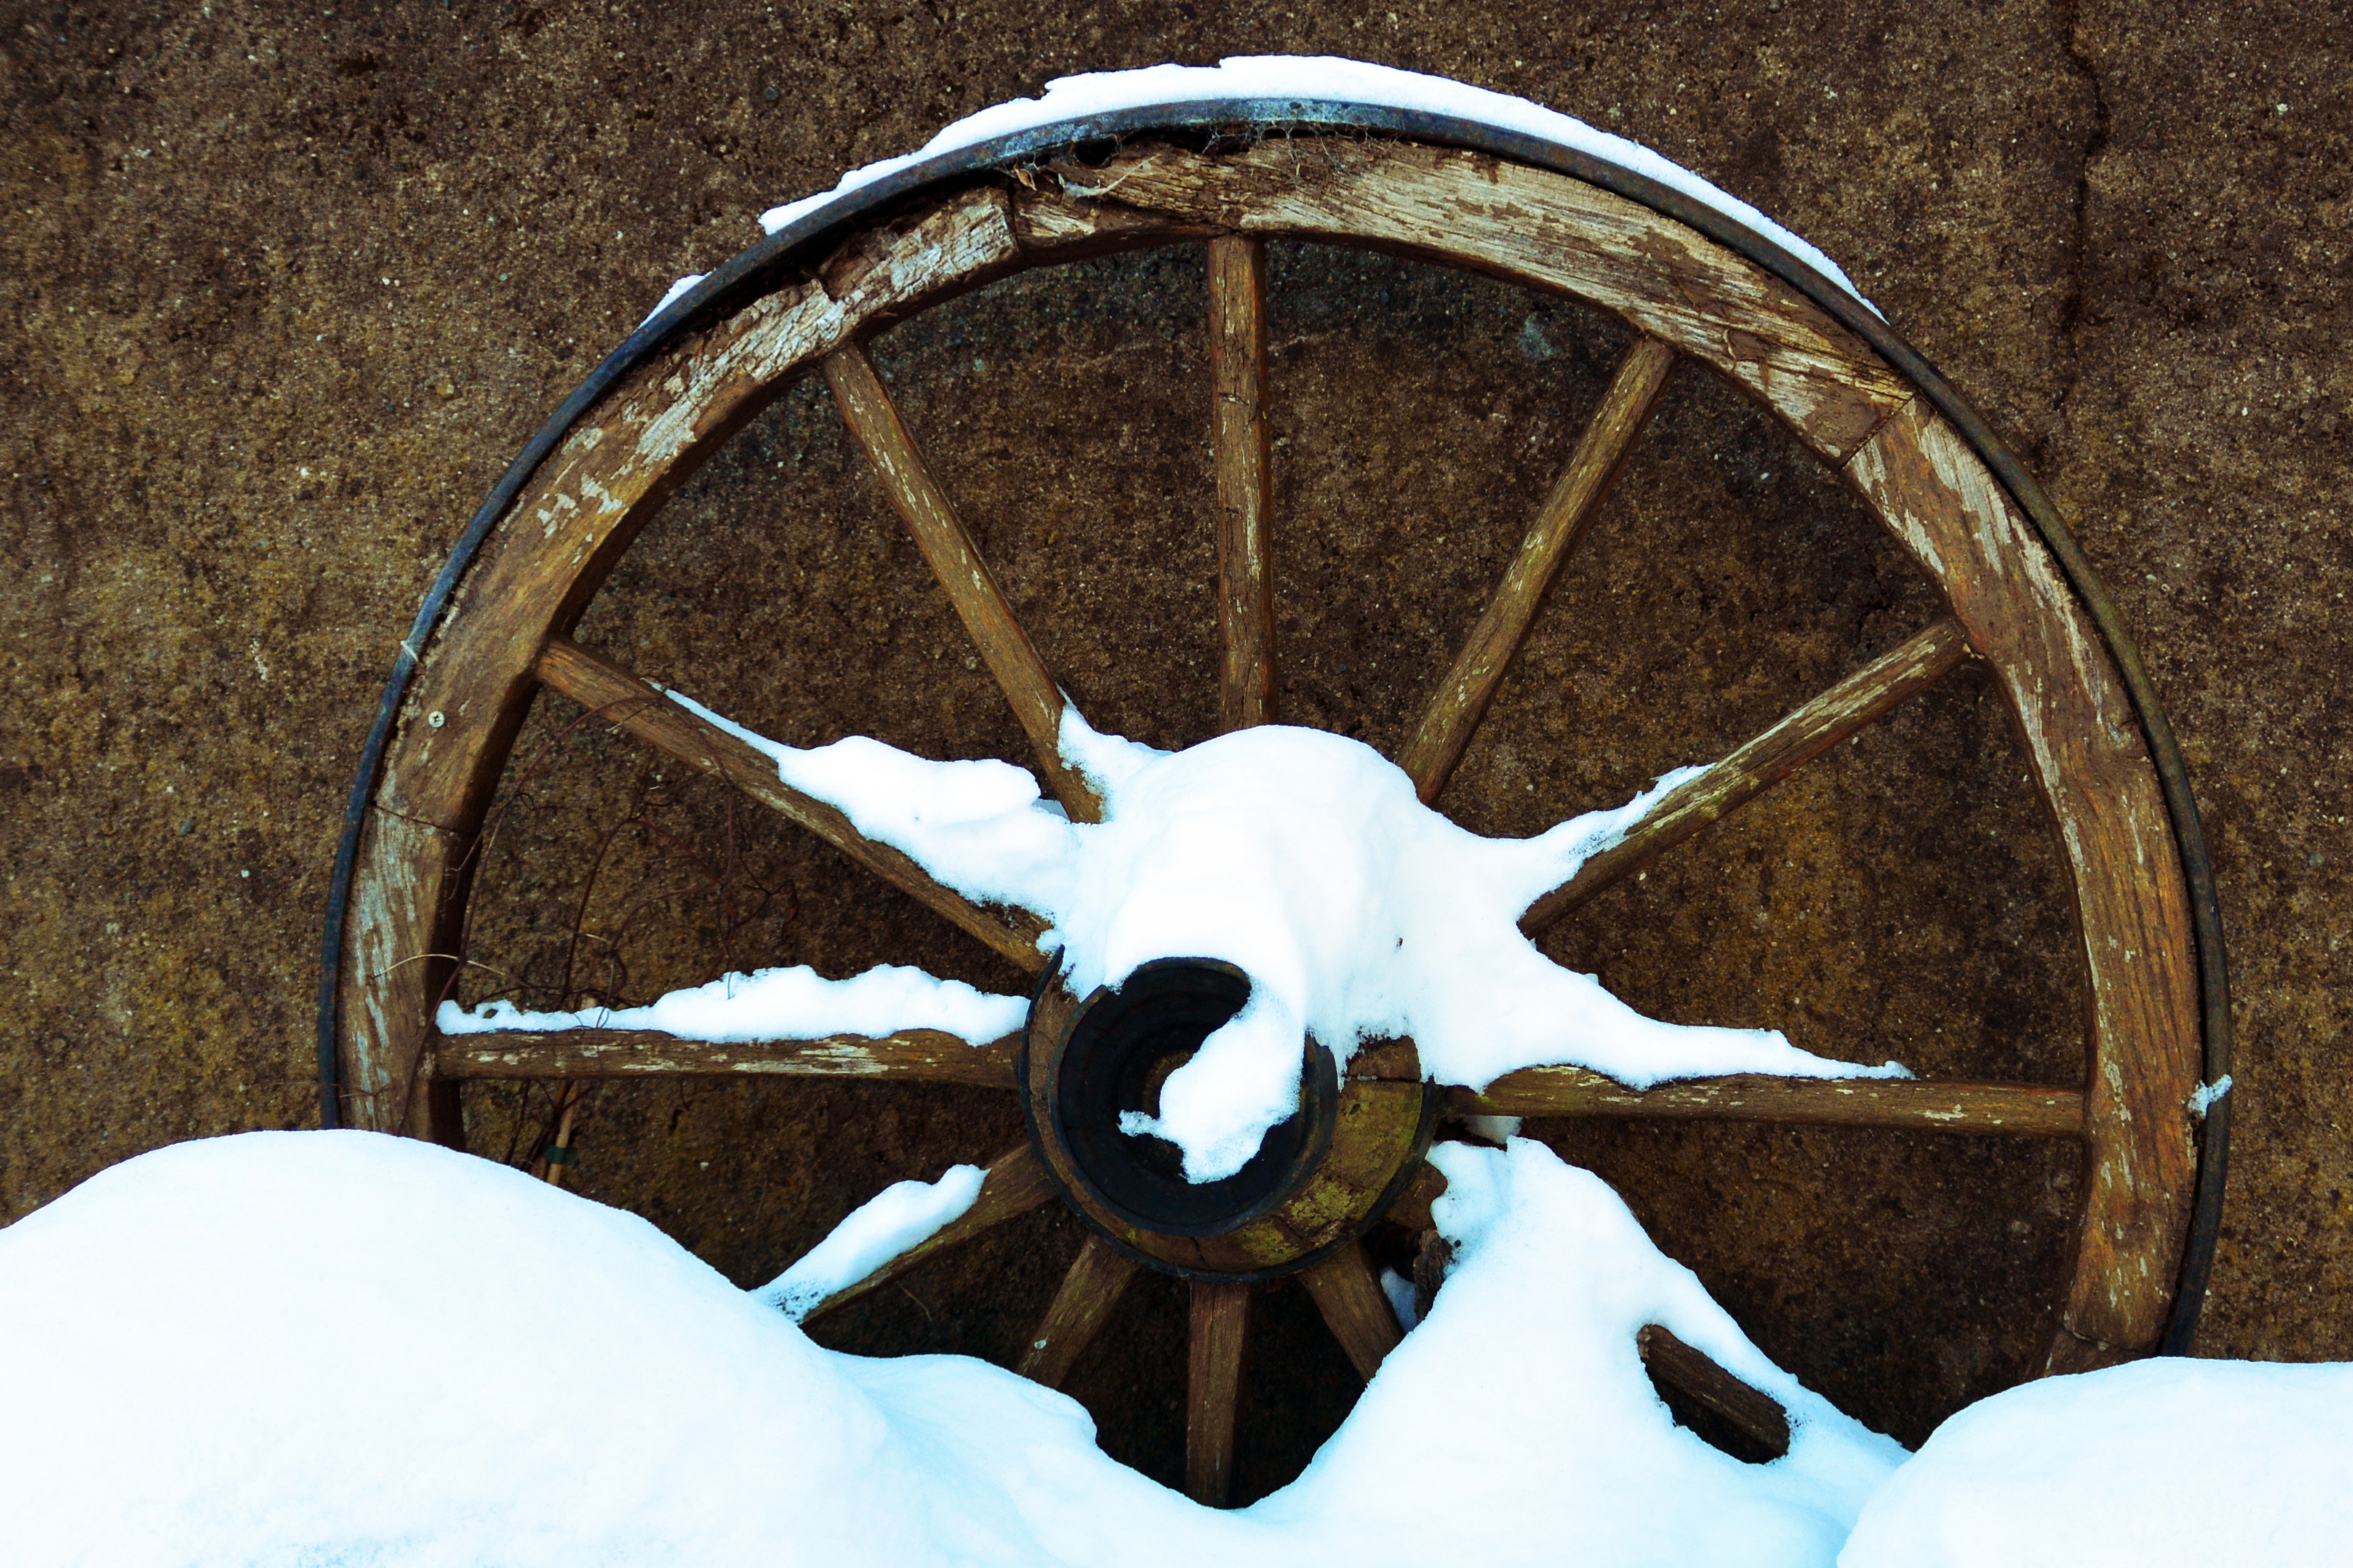
snow, white, wheel, old, bicycle, rustic, decoration, vehicle, spoke, nostalgia, blue, dare, coach, spoke wheels, wagon wheel